Maubeuge Abbey

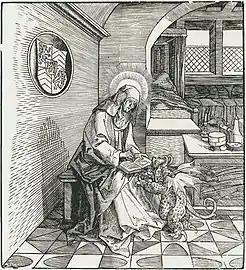
St. Madelberte, Abbess of Maubeuge, being tempted by a demon while in prayer, from a woodcut by Leonhard Beck (1517-1519)

Maubeuge Abbey was a women's monastery in Maubeuge, in the County of Hainaut, now northern France, close to the modern border with Belgium. It is best known today as the abbey founded by St. Aldegonde, still a popular figure of devotion in the region. It is thought to have possibly been where the young Jan Gossaert, a Renaissance-era painter known as Jan Mabuse, was educated, claimed by some to have been a native of the town of Maubeuge, which grew up around the abbey.